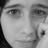
Emotion: sad